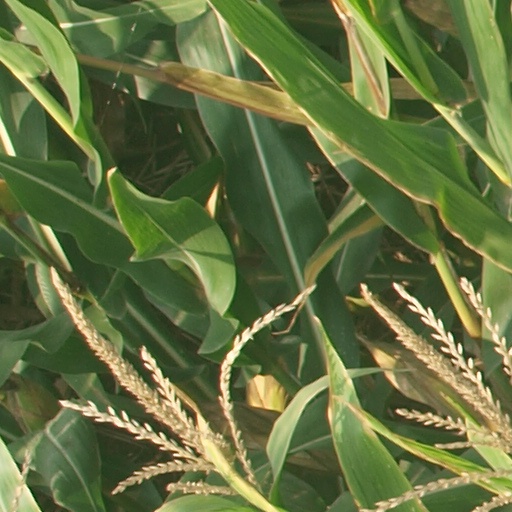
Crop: maize; corn